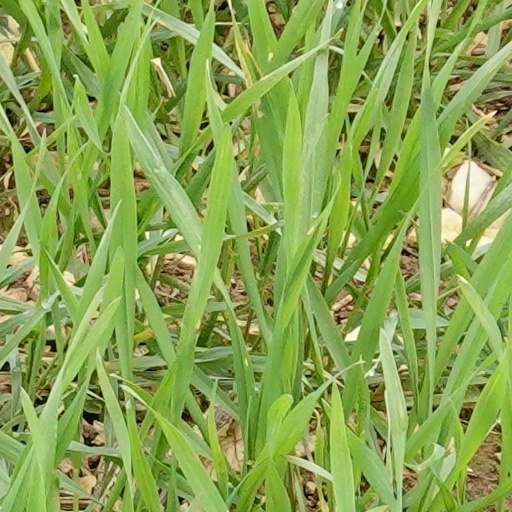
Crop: wheat